UD Almería

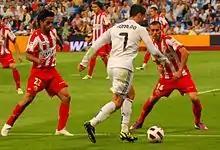
UD Almería players facing Real Madrid's Cristiano Ronaldo in 2011

After Emery left for Valencia CF, Gonzalo Arconada stepped in, but was sacked on 21 December 2008, after a string of poor results, albeit without ever reaching the last three. Mexican Hugo Sánchez took the job, and fared slightly better, for a final mid-table position.